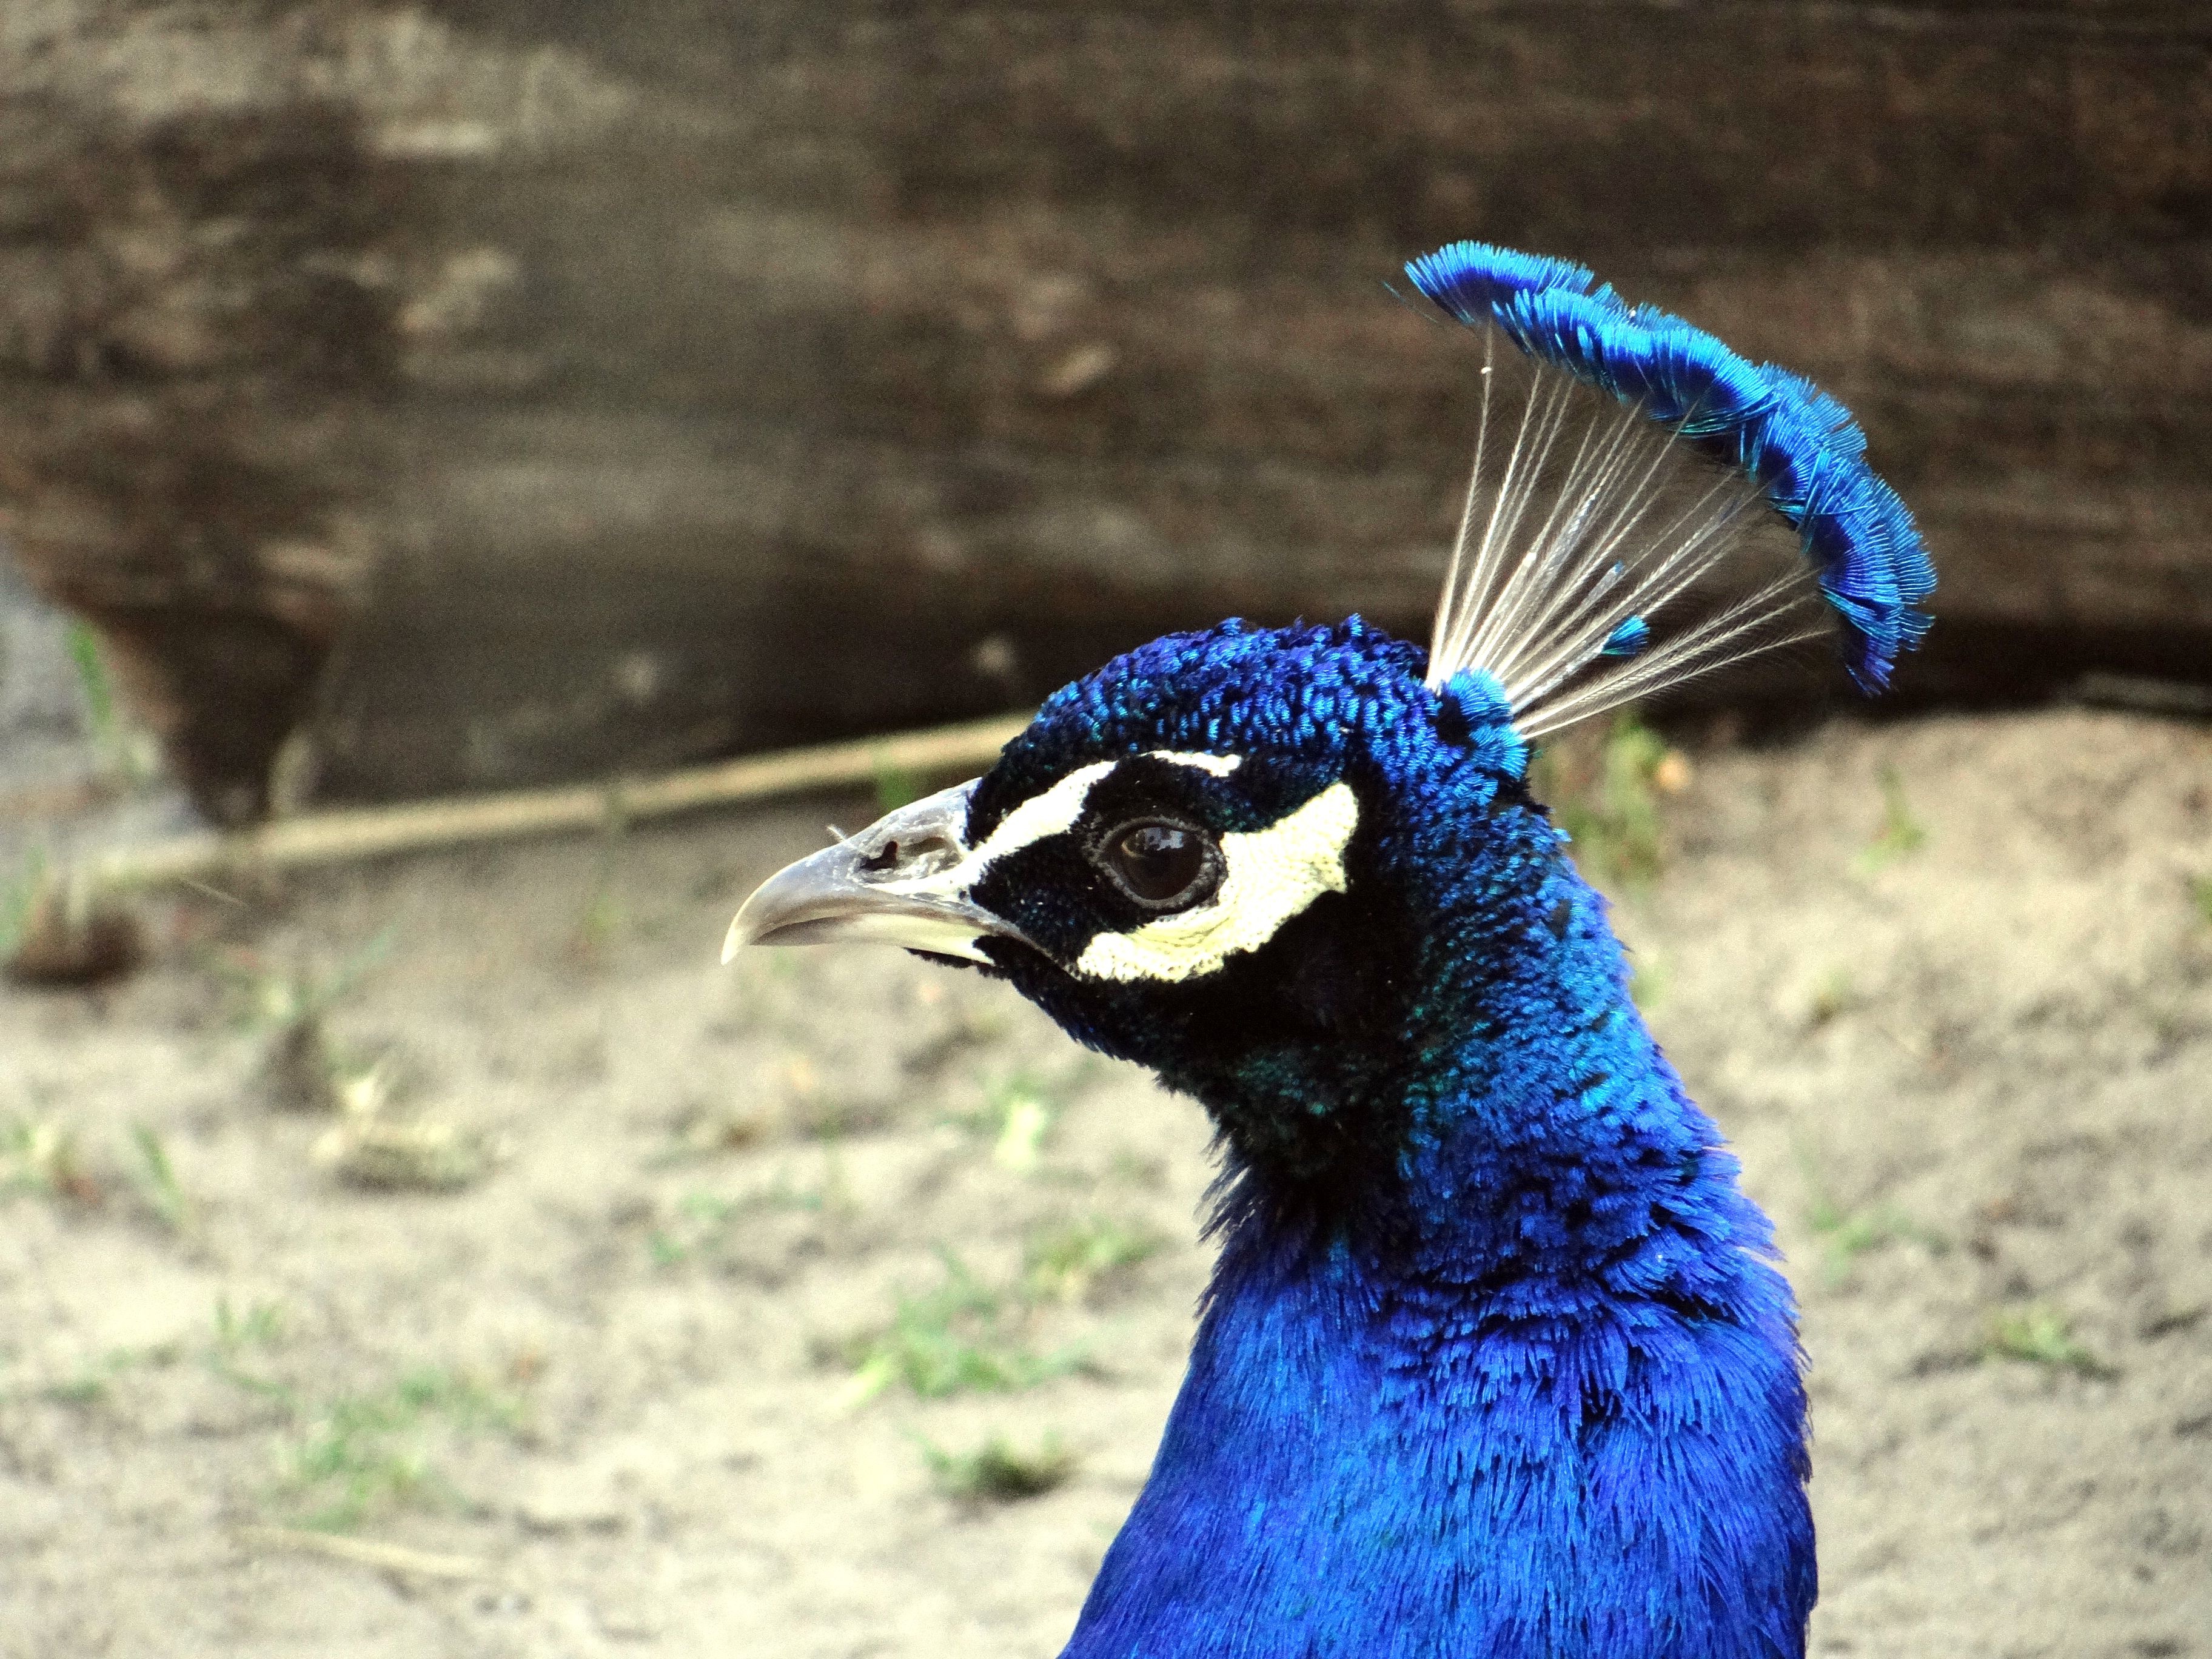
nature, bird, wildlife, beak, blue, fauna, vertebrate, peafowl, flightless bird